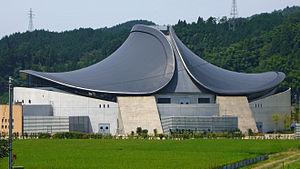
Le Budokan Miyamoto Musashi construit dans la province de Mimasaka à Ōhara-Cho berceau de Miyamoto Musashi fut inauguré le 20 mai 2000 au lendemain de la date anniversaire de ce dernier. Ce budokan est dédié aux arts martiaux officiels du Japon. Il rassemble toutes les écoles traditionnelles de sabre et de kendo. L’ensemble des arts martiaux japonais y sont rappelés, au cœur du Japon traditionnel ce budokan réalise l’unification des disciplines martiales non seulement dans la pratique mais aussi historiquement et culturellement. L’inauguration se fit en présence de nombreux officiels japonais dont Sensei Tadashi Chihara garant et dixième de la lignée de Miyamoto Musashi, le maire d’Ōhara-Cho Fukuda Yoshiaki, Élisabeth Lamure maire de Gleizé, et plusieurs centaines d’écoles de sabre et de kendo représentant le Japon traditionnel et contemporain.
Miyamoto Musashi, de son vrai nom Shinmen Bennosuke est né le 12 mars 1584 à Ōhara-chō dans la Province de Mimasaka et mort le 19 mai 1645. Il est l'une des figures emblématiques du Japon, maître bushi, calligraphe, peintre reconnu, philosophe et le plus célèbre escrimeur de l'histoire du pays.
Le Mémorial Niten Ichi Ryu, établi sur la commune de Gleizé est un ensemble de stèles et de drapeaux érigés en 2014 auprès de l'école officielle de Miyamoto Musashi, école octroyée le 4 mars 1999 par la dixième lignée, Sensei Tadashi Chihara, et dont Sensei Yannik Barrot est garant. Ce mémorial est dès lors instauré afin de célébrer les relations entre la France et l'Asie. Initialement dédié aux relations entre la France et le Japon, le mémorial a étendu son périmètre de célébrations d'amitiés, au fur et à mesure que les représentants ou consuls de pays ou organisations remettant leurs couleurs acceptaient d'assister à des cérémonies de lever de drapeaux. En 2017 flottent 17 drapeaux, ceux du Japon, de la France, du Cambodge, des pays de l’ASEAN et de la Russie. S'y ajoutent d'autres drapeaux provinciaux ou régionaux, héraldiques claniques ou symboliques, ou encore officialisant le Sacré-Cœur royal, le « Sacré-Cœur tricolore », et l’Esprit-Saint. Ces derniers authentifiés à partir du 19 mai 2010 sont accrédités depuis qu'ils ont flotté devant le Budokan Miyamoto Musashi institution japonaise située au sein du village de naissance de Miyamoto Musashi Ōhara-Cho.